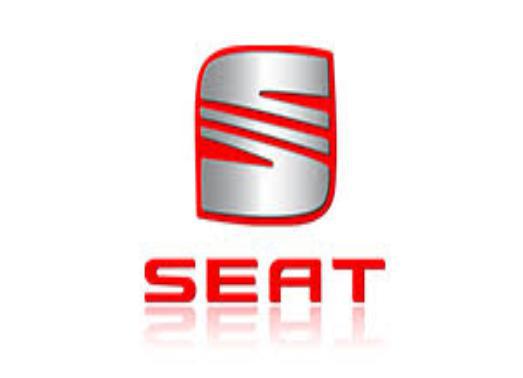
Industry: Transportation